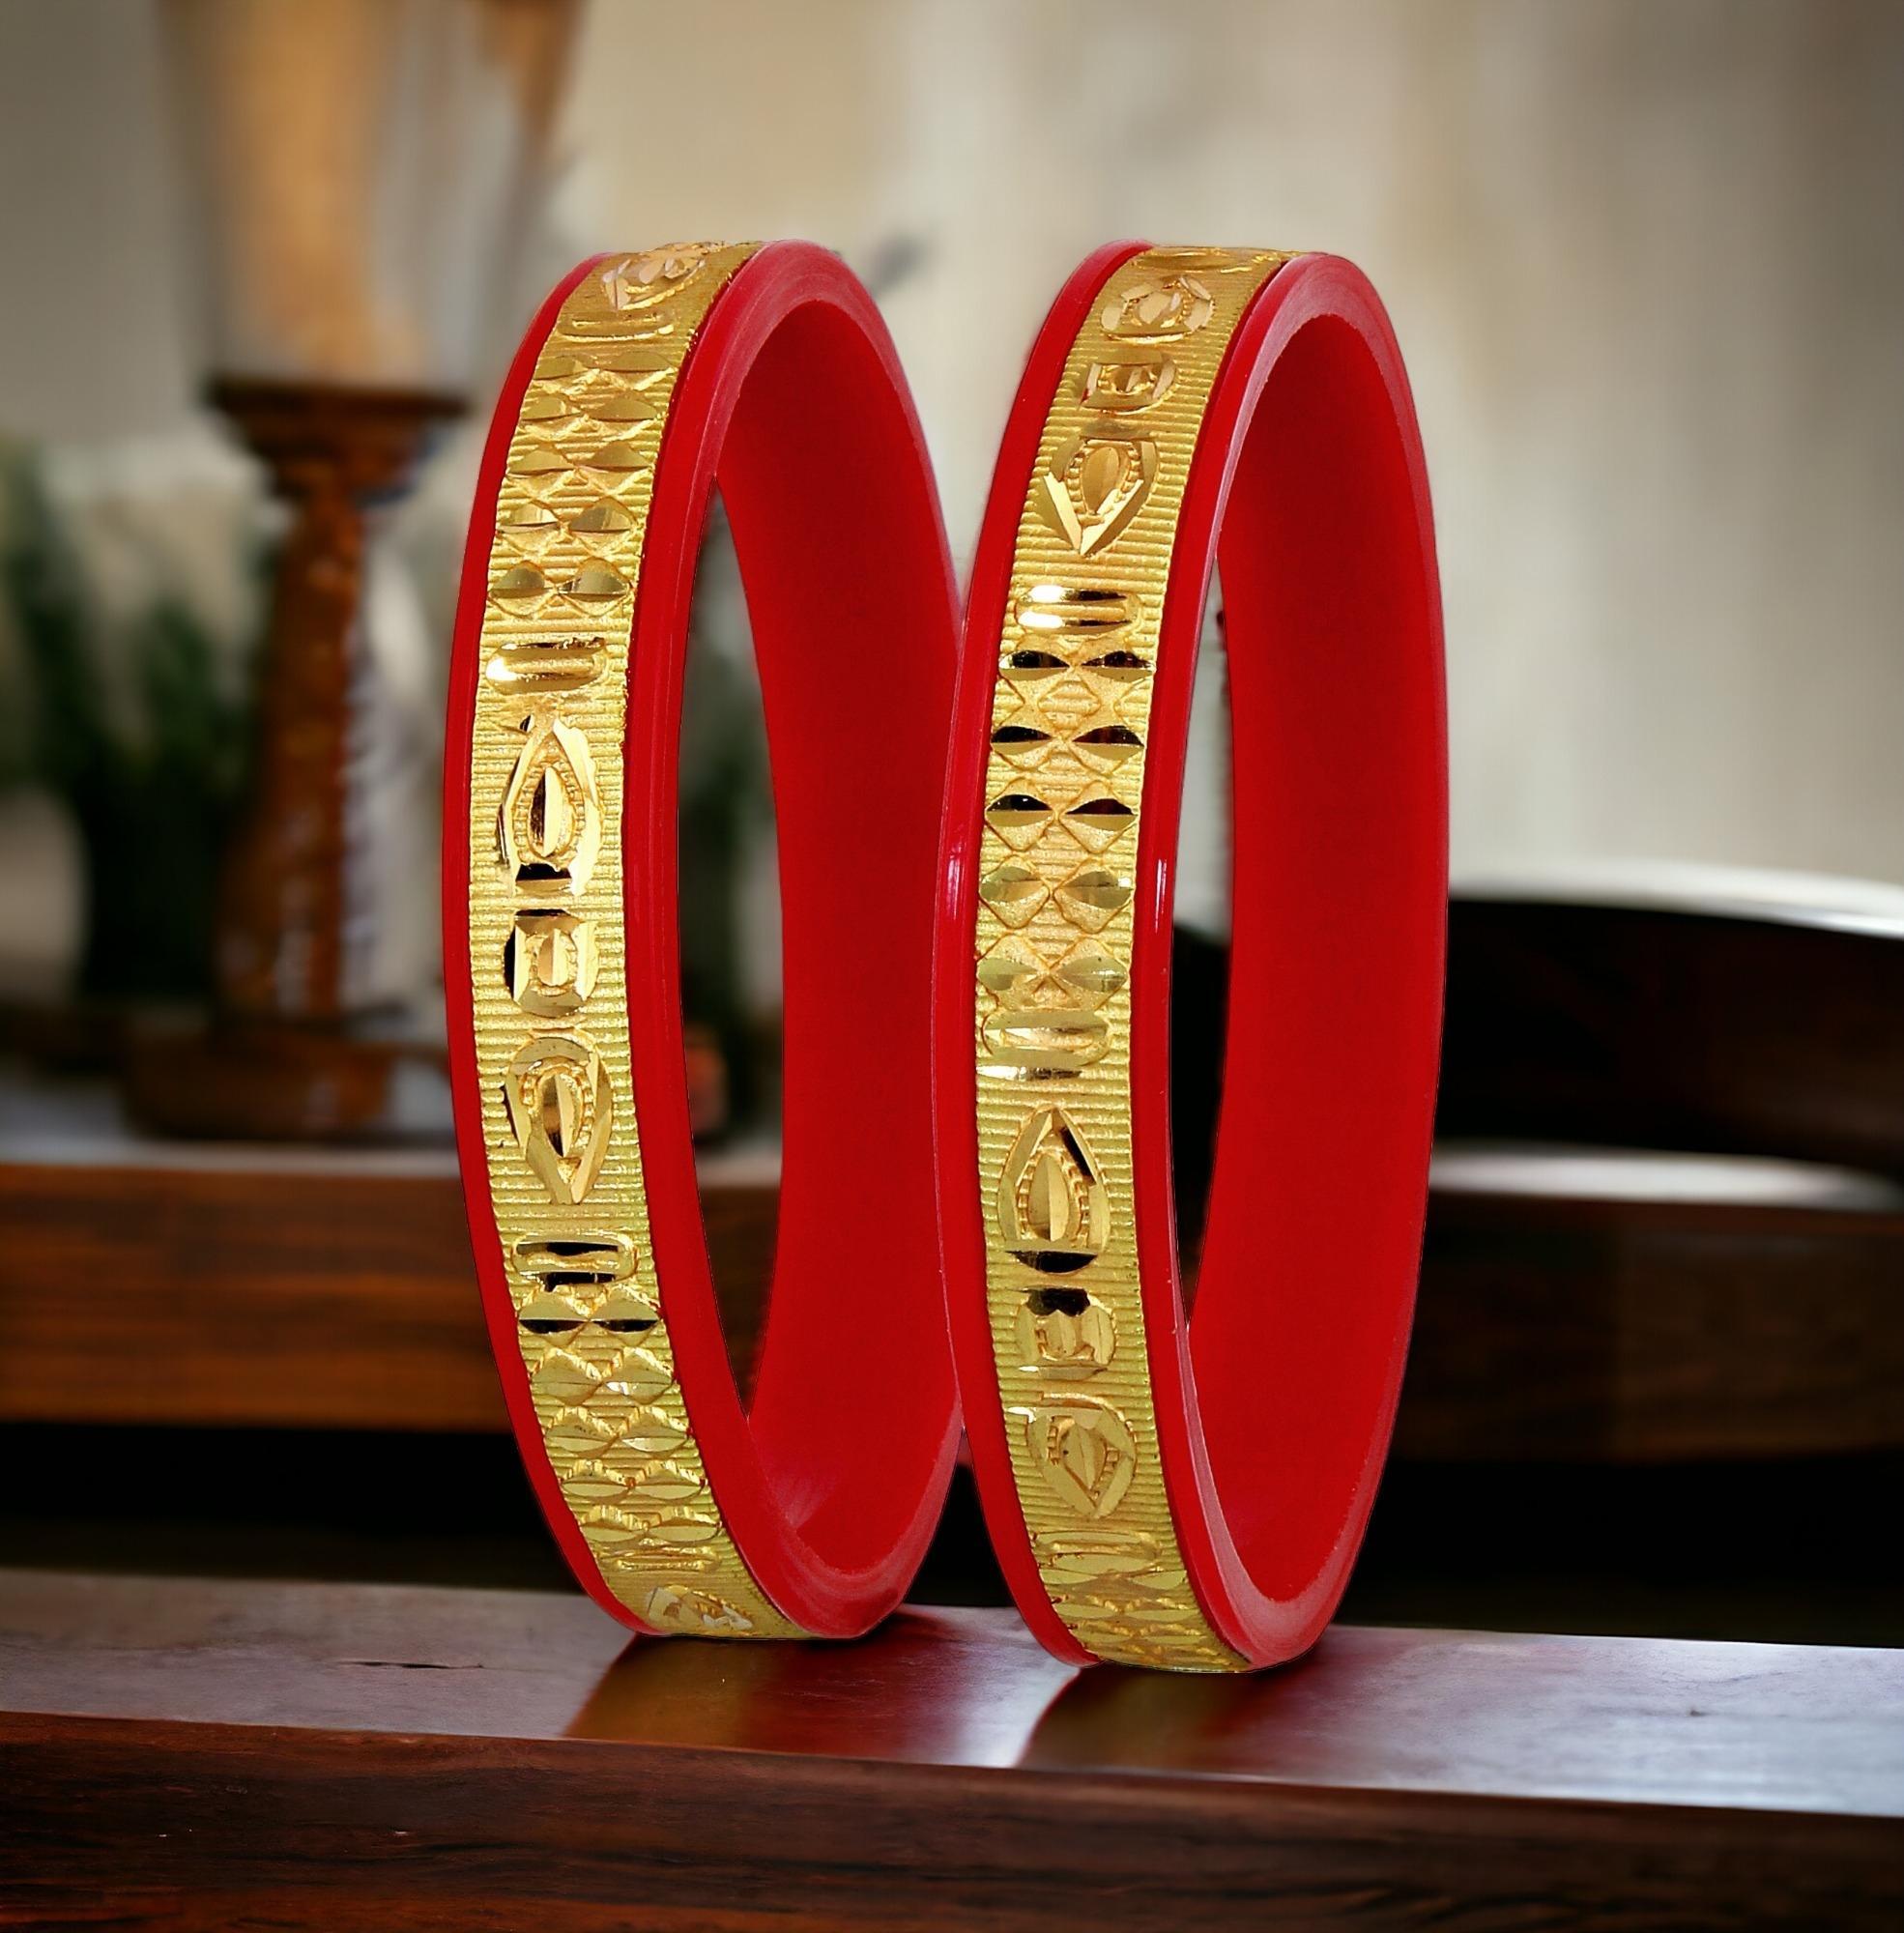
LUCKY JEWELLERY Gold Plated Designer Red Color Traditional Ethnic 2 Pcs. Bangles Set for Women (137-J1BG-284-R2-24)
Type: Bangles
Brand: LUCKY JEWELLERY
Price: Rs. 251
This pair of Bangles will make you Stunning and Graceful look. Adorn it with your favourite formal attire to enhance your overall looks. This Bangles set is studded with finest quality of coloured that gives render amazing look.Disclaimer:The color of the image and product may slightly differ depending upon the screen resolution.
Features: bangles set,Bangle Set,plastic bangles
Included: 2